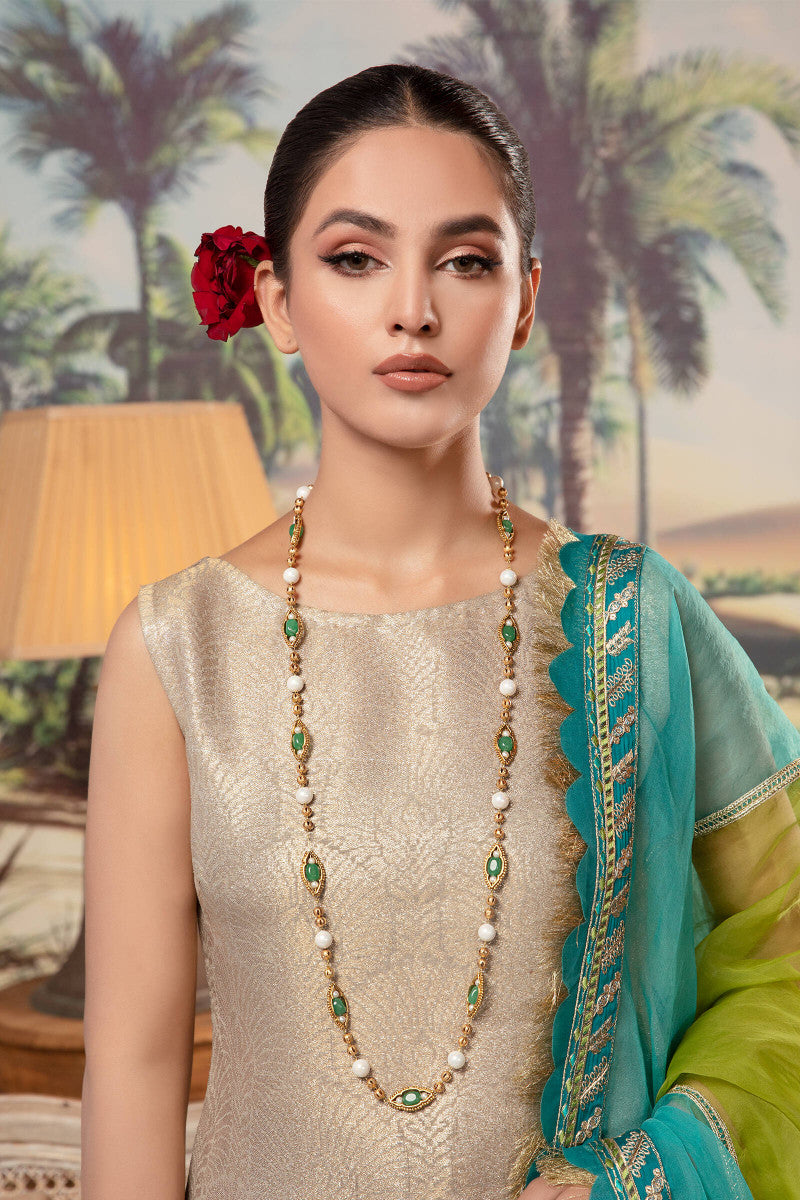
green gold kashmiri necklace with pearl